Prussian scheme

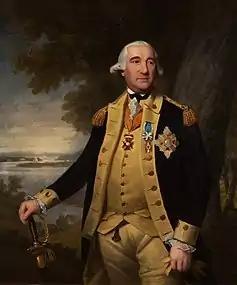
In the early 20th century a letter was discovered from Henry of Prussia to the Prussian-American general Baron Von Steuben (pictured) seemingly confirming the veracity of the "Prussian scheme" story.

According to Rufus King in the 1820s, in 1786 Nathaniel Gorham secretly corresponded with Prince Henry of Prussia regarding his availability as monarch of the United States. Henry had no interest and he did not believe the American public would be likely to submit to a king. Rufus King's story of Gorham's offer was long considered apocryphal, though James Monroe in the 1820s told Andrew Jackson that he was aware some unnamed politicians who would later become members of the Federalist Party had "entertained principles unfriendly to our system of government".